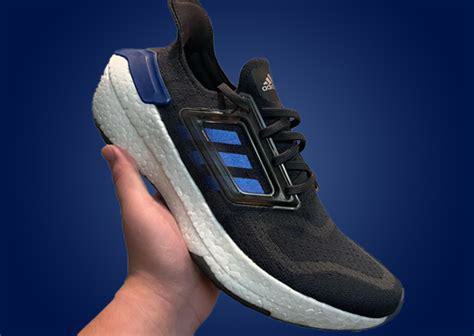
Brand: Adidas
Model: Ultraboost